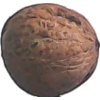
Label: walnut